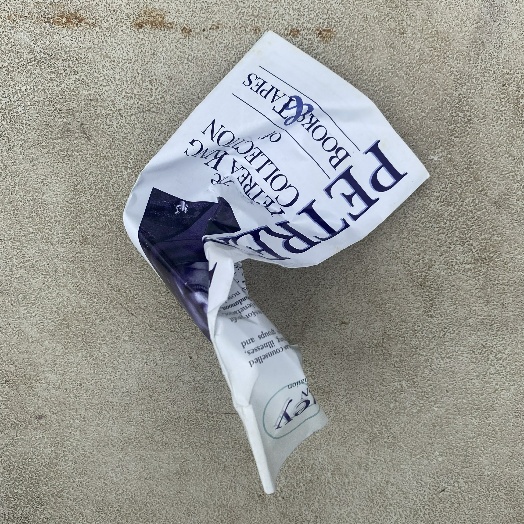
Label: Paper